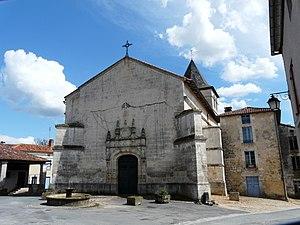
L'église Saint-Martial, Villars, Dordogne, France Object location45°
Villars est une commune française rurale située dans le département de la Dordogne, en région Nouvelle-Aquitaine.